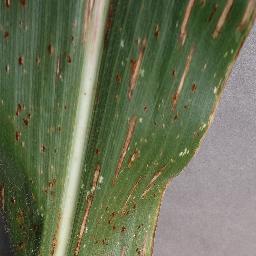
Label: Corn___Cercospora_leaf_spot Gray_leaf_spot